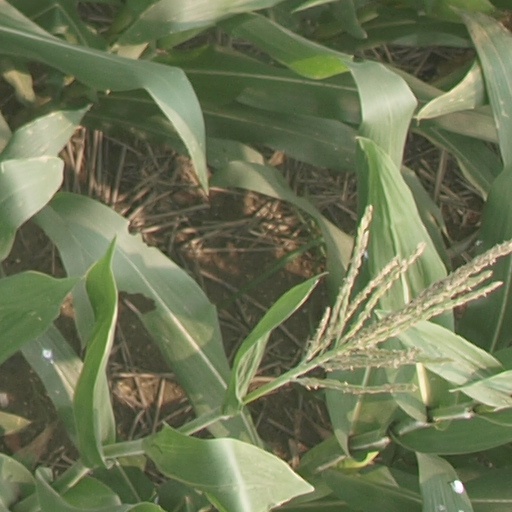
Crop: maize; corn